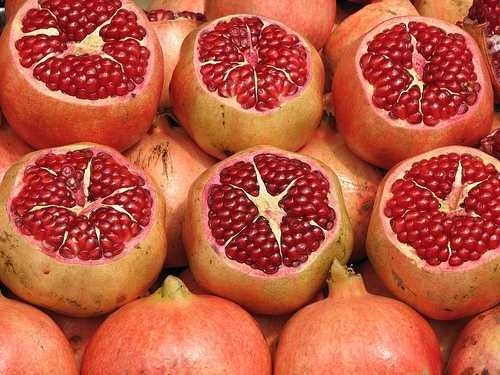
Label: Pomegranate